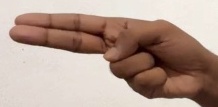
ASL sign: H